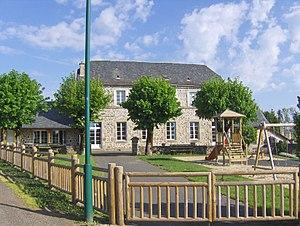
Gîte de Groupe qui peut accueillir 41 couchages
Badailhac est une commune française, située dans le département du Cantal en région Auvergne-Rhône-Alpes.